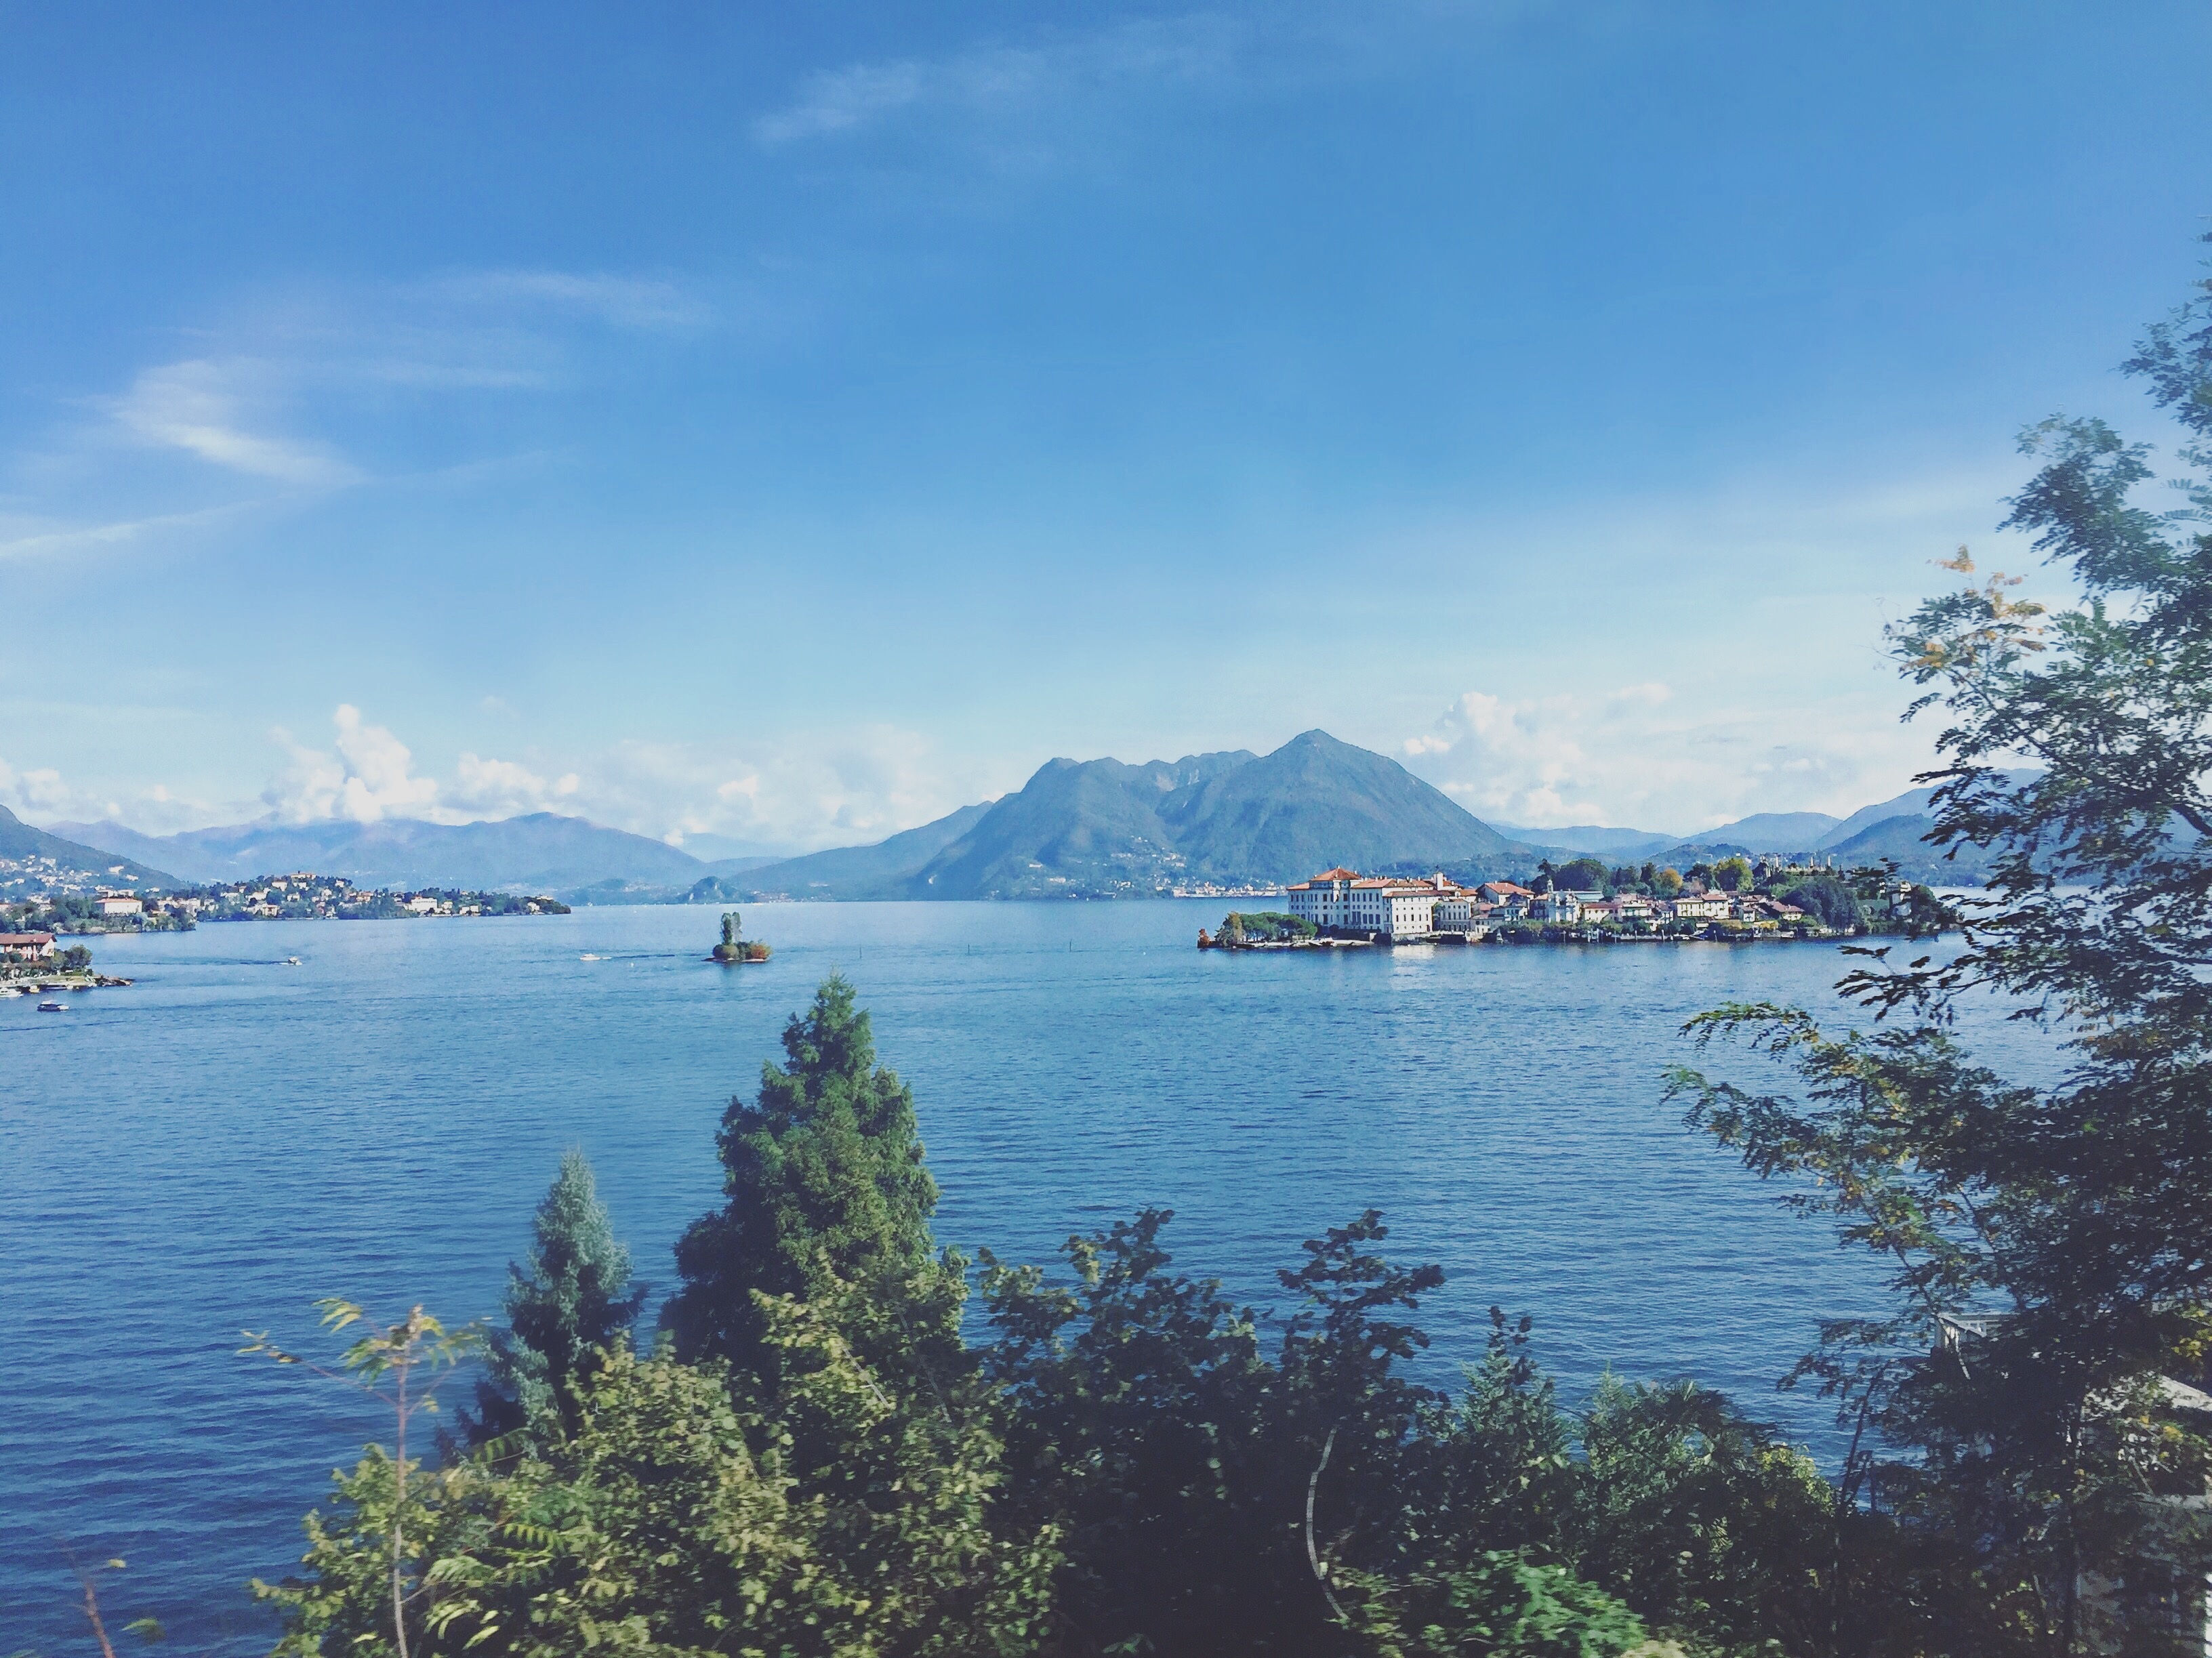
sea, coast, mountain, lake, vacation, bay, fjord, reservoir, body of water, loch